Black Ribbons

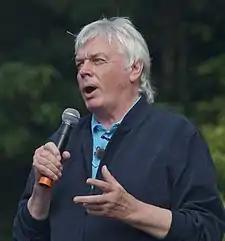
Conspiracy theorist David Icke was credited as an inspiration for the concept of "Black Ribbons".

"Black Ribbons" is a concept album and rock opera set in a dystopian near future, presented as a broadcast by fictional disc jockey "Will 'o the Wisp", during his last night on the air before the U.S. Government takes control of the airwaves. He has vowed to play the one band the American government does not want him to play, Hierophant. According to Shooter Jennings, "I had this fictional band, and it was like wearing a mask of some sort. I was able to create this thing where I could be anything." Jennings said that conspiracy theorist David Icke was one of the inspirations for the album.